Strikers 1945 II

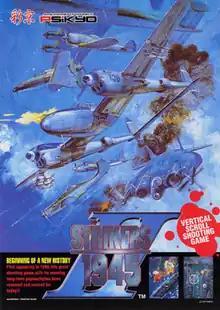
Arcade flyer

is a vertically-scrolling shoot 'em up game developed and originally published by Psikyo in 1997 for the arcades as a follow-up to "Strikers 1945". This game was also ported by Kuusou Kagaku to the PlayStation and Sega Saturn for Psikyo and re-released by Success in 2000. Agetec released "Strikers 1945 II" for the PlayStation in North America under the title Strikers 1945 in 2001, and Midas Games released it in Europe as a budget title in 2003. The game was also included in "Psikyo Shooting Collection Vol. 1: Strikers 1945 I&II" by Taito for PlayStation 2, later was released as a downloadable title for PlayStation Network by GungHo Online Entertainment, and finally for Android and iOS by Mobirix (as STRIKERS 1945-2). Also, after S&C Entertainment developed another version, they released it on Google Play, with the plane fire button removed, making it autofire and only tap the bomb and charge icons.